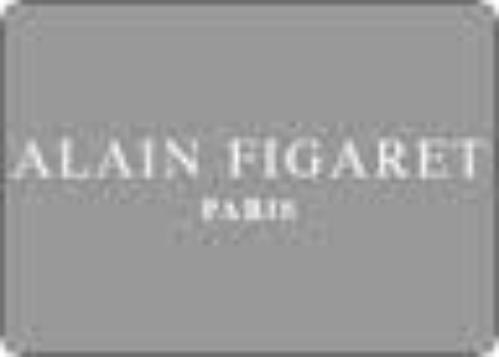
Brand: Alain Figaret
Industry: Clothes